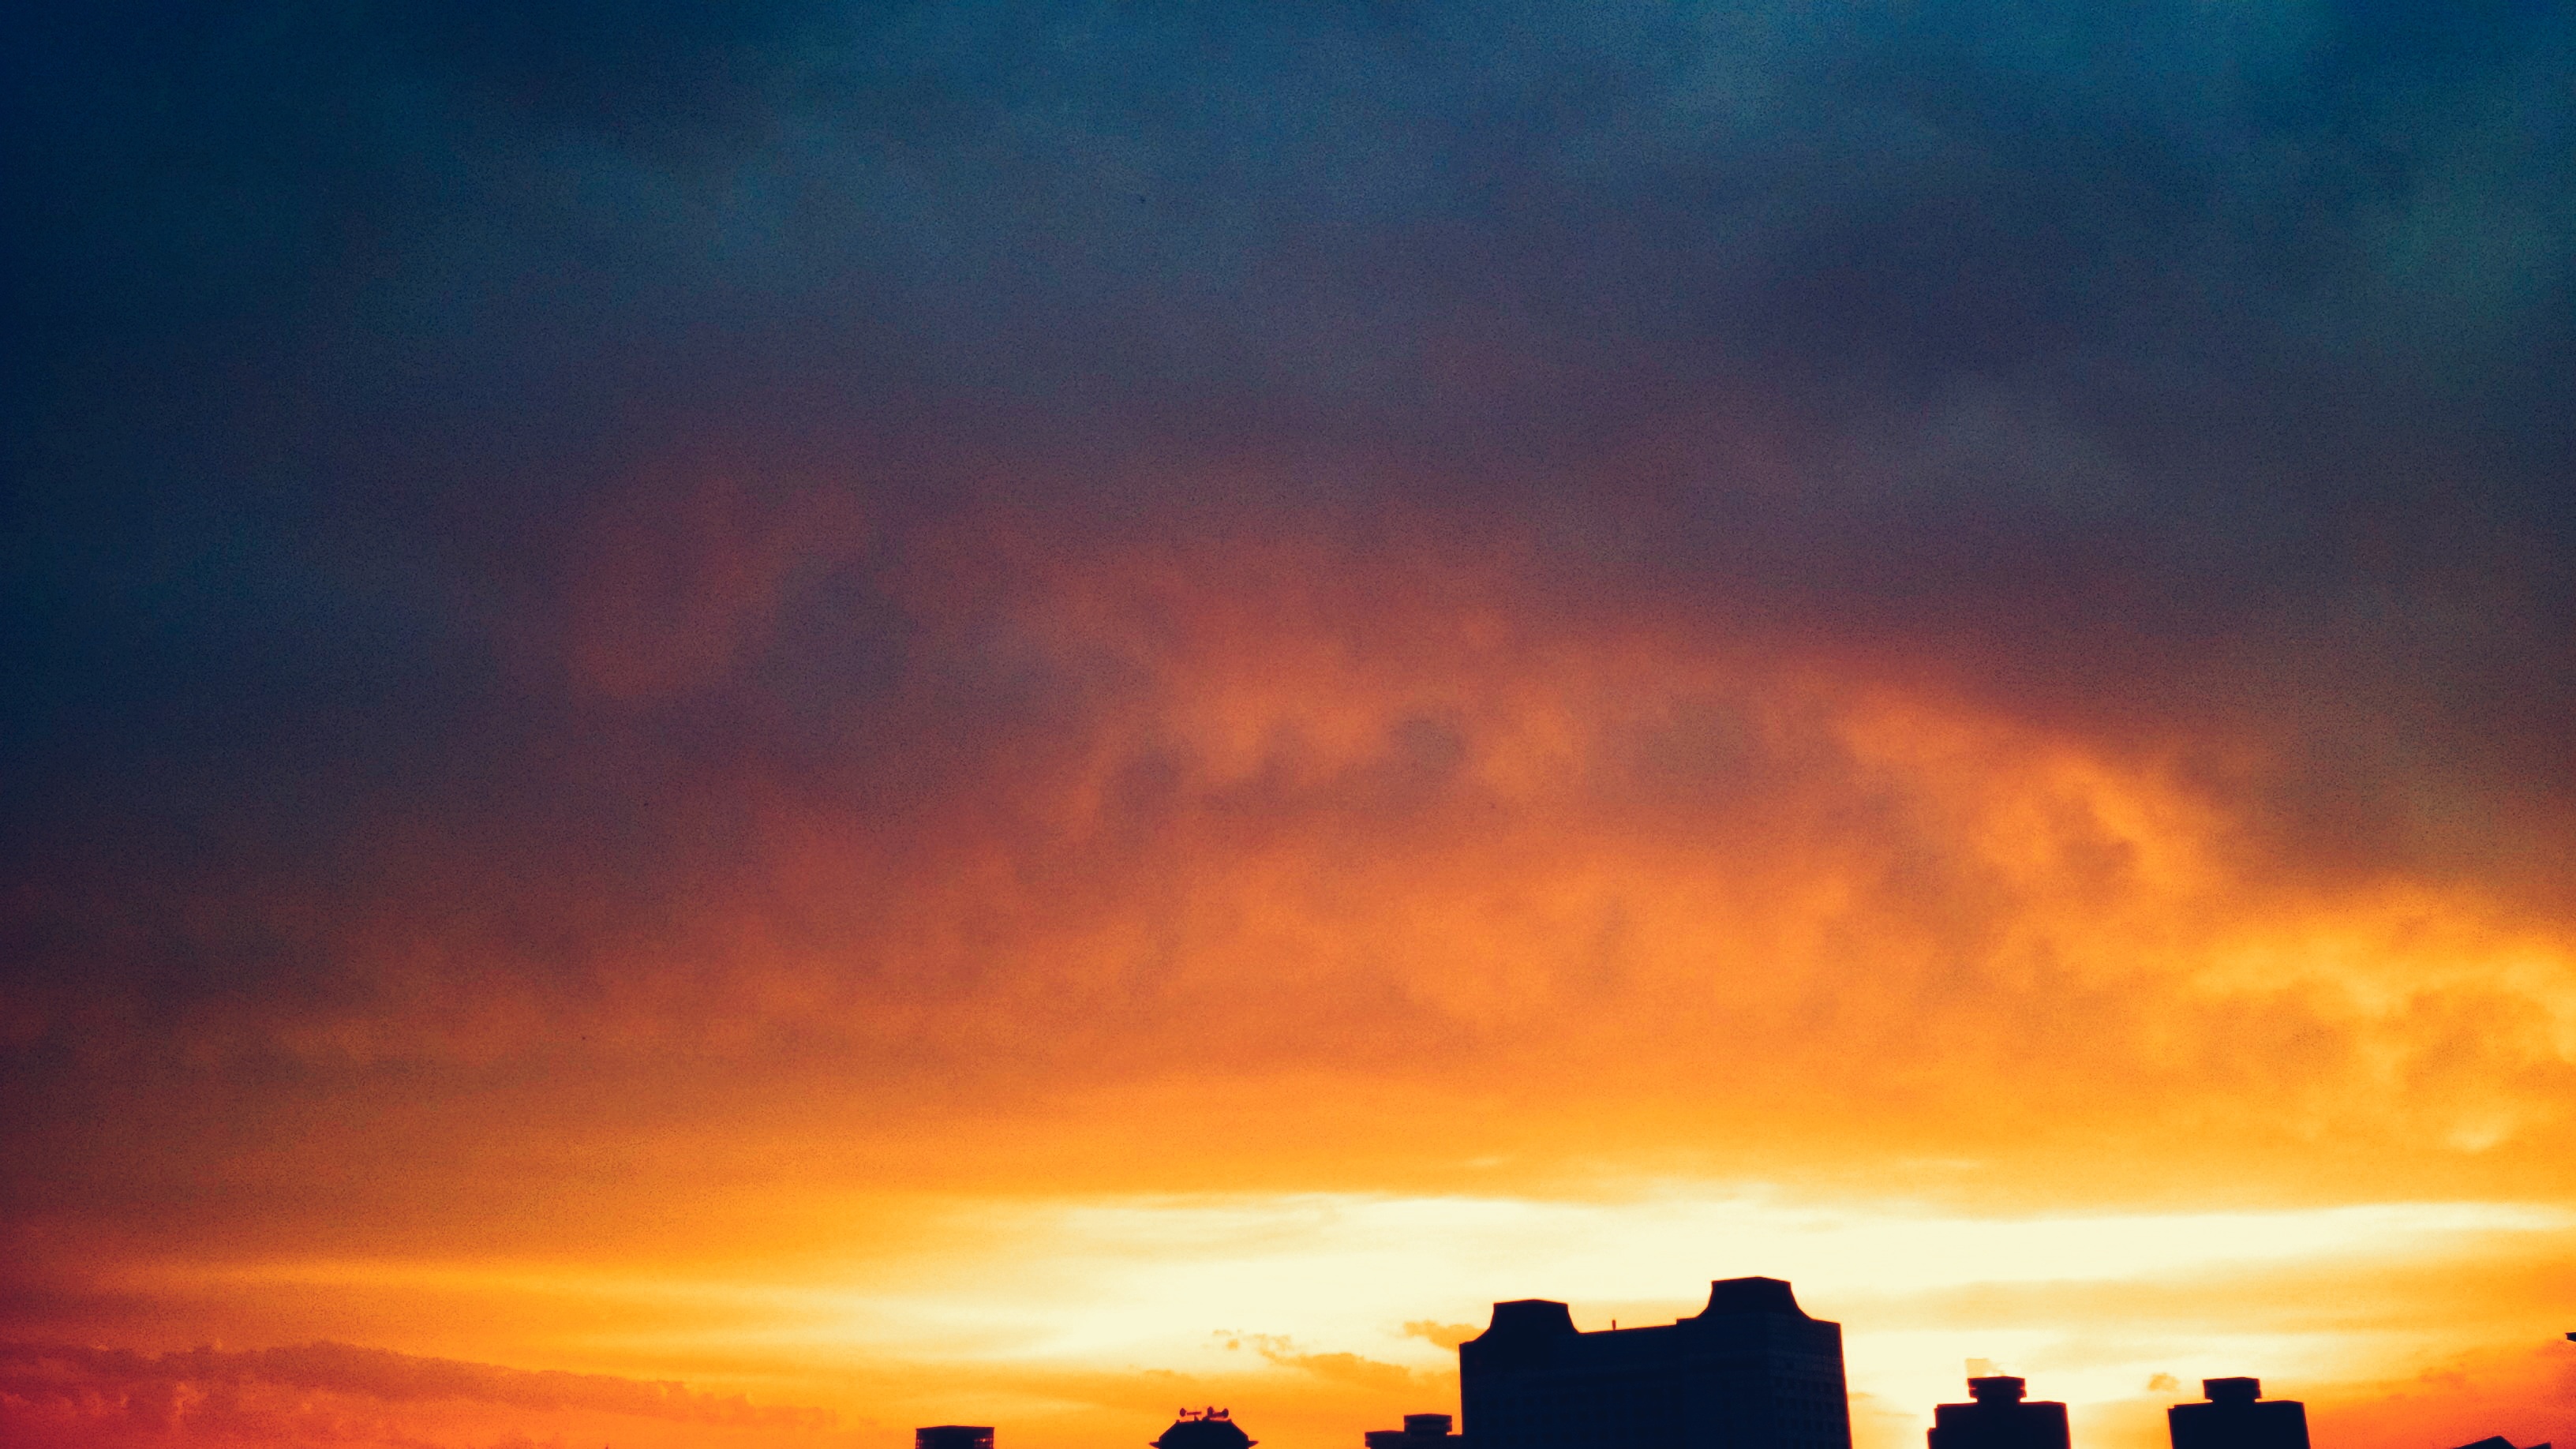
horizon, cloud, sky, sunrise, sunset, sunlight, morning, dawn, atmosphere, dusk, evening, afterglow, red sky at morning